Jordan Vogt-Roberts

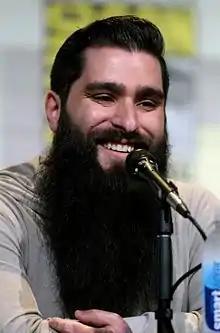
Jordan Vogt-Roberts at San Diego Comic-Con in 2016

Jordan Charles Vogt-Roberts (born September 22, 1984) is an American film director, film producer, screenwriter, and television director. His feature directorial debut, "The Kings of Summer", screened at the 2013 Sundance Film Festival. The film also won the Narrative Feature Audience Award at the 2013 Dallas International Film Festival. In 2017, Vogt-Roberts directed the MonsterVerse film "".